Elias Gabrielsen

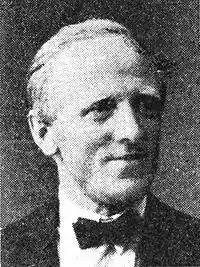
Elias Gabrielsen

Elias Gabrielsen (5 December 1888 – 1973) was a Norwegian trade unionist, newspaper editor and politician for the Labour and Communist parties.